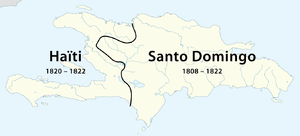
La République d'Haïti espagnol était le nom de l'ancienne colonie espagnole de Saint-Domingue immédiatement après sa déclaration d'indépendance, le 30 novembre 1821. Elle se situait dans la partie orientale de l'île d'Hispaniola.